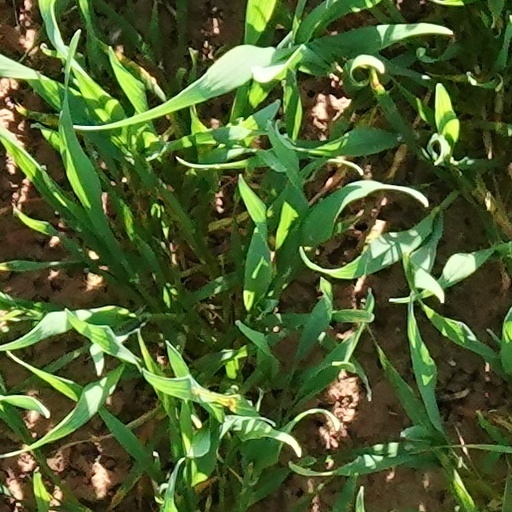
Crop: wheat